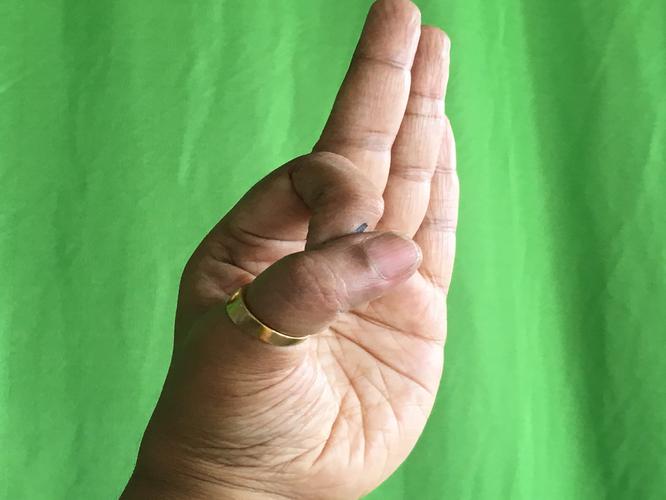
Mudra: Aralam
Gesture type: single_hand